Gunpowder Plot in popular culture

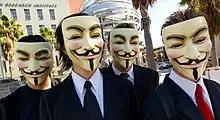
Anonymous with Guy Fawkes masks at the Scientology area in Los Angeles

The Gunpowder Plot was a failed assassination attempt against King James VI of Scotland and I of England by a group of provincial English Catholics led by Robert Catesby. The conspirators' aim was to blow up the House of Lords at the State Opening of Parliament on 5 November 1605, while the king and many other important members of the aristocracy and nobility were inside. The conspirator who became most closely associated with the plot in the popular imagination was Guy Fawkes, who had been assigned the task of lighting the fuse to the explosives.